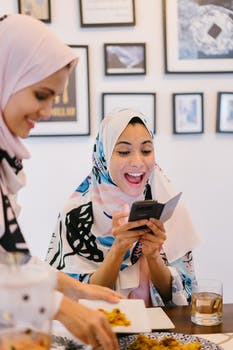
Label: No Watermark